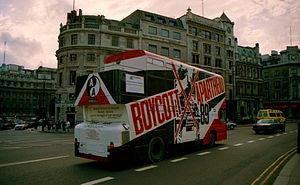
Boycott, désinvestissement et sanctions est une campagne qui vise au boycott d'Israël. La campagne promeut les boycotts économiques, académiques, culturels et politiques contre Israël, ses citoyens et d'autres cibles.
L'opposition internationale contre l'apartheid concerne les actions menées par la communauté internationale contre la politique de ségrégation raciale mise en place en Afrique du Sud de 1948 à 1991. Cette opposition a commencé principalement à se manifester après le massacre de Sharpeville, intervenu le 23 mars 1960 dans le township de Vereeniging dans la province du Transvaal.
L'histoire de l'Afrique du Sud de 1948 à 1994 est marquée par la mise en place puis par le démantèlement de la politique d'apartheid. Successivement nommée Union d'Afrique du Sud puis République d'Afrique du Sud à partir de 1961, le pays connaît, durant cette période, un système de ségrégation raciale institutionnalisée. Trois ans de négociations constitutionnelles, à partir de 1991, entre le pouvoir blanc et les Partis anti-apartheid sont nécessaires pour que la démocratie représentative, que connaissait la minorité blanche soit étendue, en 1994, à la majorité noire de la population sud-africaine et que le premier président noir d'Afrique du Sud soit élu via des élections au suffrage universel.
L'histoire de l'Afrique du Sud est très riche et très complexe du fait de la juxtaposition de peuples et de cultures différentes qui se succèdent et se côtoient depuis la Préhistoire. Les Bochimans y sont présents depuis au moins 25 000 ans et les Bantous, depuis au moins 1 500 ans. Les deux peuples auraient généralement cohabité paisiblement. L'histoire écrite débute avec l'arrivée des Européens, en commençant par les Portugais qui décident de ne pas coloniser la région, laissant la place aux Néerlandais. Les Britanniques contestent leur prééminence vers la fin du xviiiᵉ siècle, ce qui mène à deux guerres. Le xxᵉ siècle est marqué par le système législatif séparatiste et ségrégationniste de l'apartheid puis par l'élection de Nelson Mandela, premier président noir d'Afrique du Sud, à la suite des premières élections nationales multiraciales au suffrage universel organisées dans le pays.
Le boycott ou boycottage est le refus systématique de consommer les produits ou services d'une entreprise ou d'une nation. La pratique du boycott peut s'appliquer également à des élections ou à des événements.
L’apartheid était une politique dite de « développement séparé » affectant des populations selon des critères raciaux ou ethniques dans des zones géographiques déterminées. Il fut conceptualisé et introduit à partir de 1948 en Afrique du Sud par le Parti national, puis aboli le 30 juin 1991. La politique d'apartheid se voulait l'aboutissement institutionnel d'une politique et d'une pratique jusque-là empirique de ségrégation raciale, élaborée en Afrique du Sud depuis la fondation par la Compagnie néerlandaise des Indes orientales de la colonie du Cap en 1652. Avec l'apartheid, le rattachement territorial et le statut social dépendaient du statut racial de l'individu. L'apartheid a également été appliqué de 1959 à 1979 dans le Sud-Ouest africain, alors administré par l'Afrique du Sud.